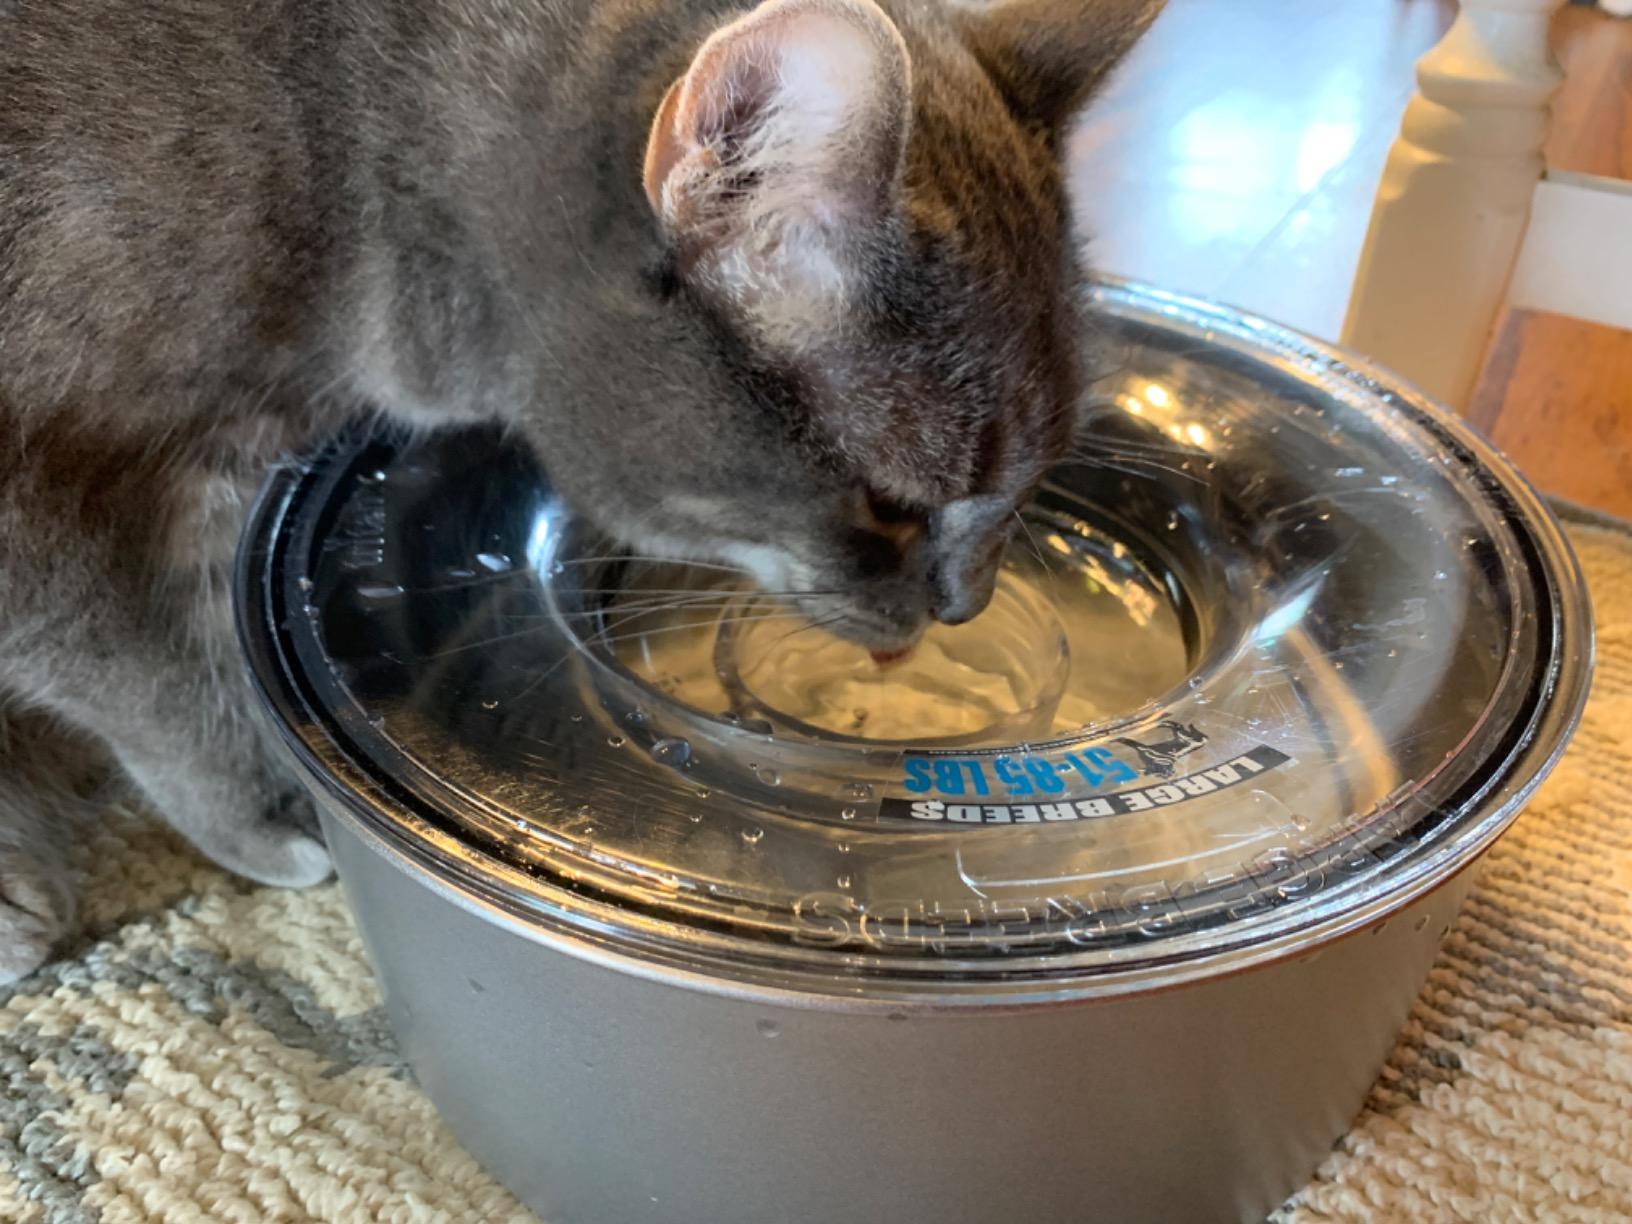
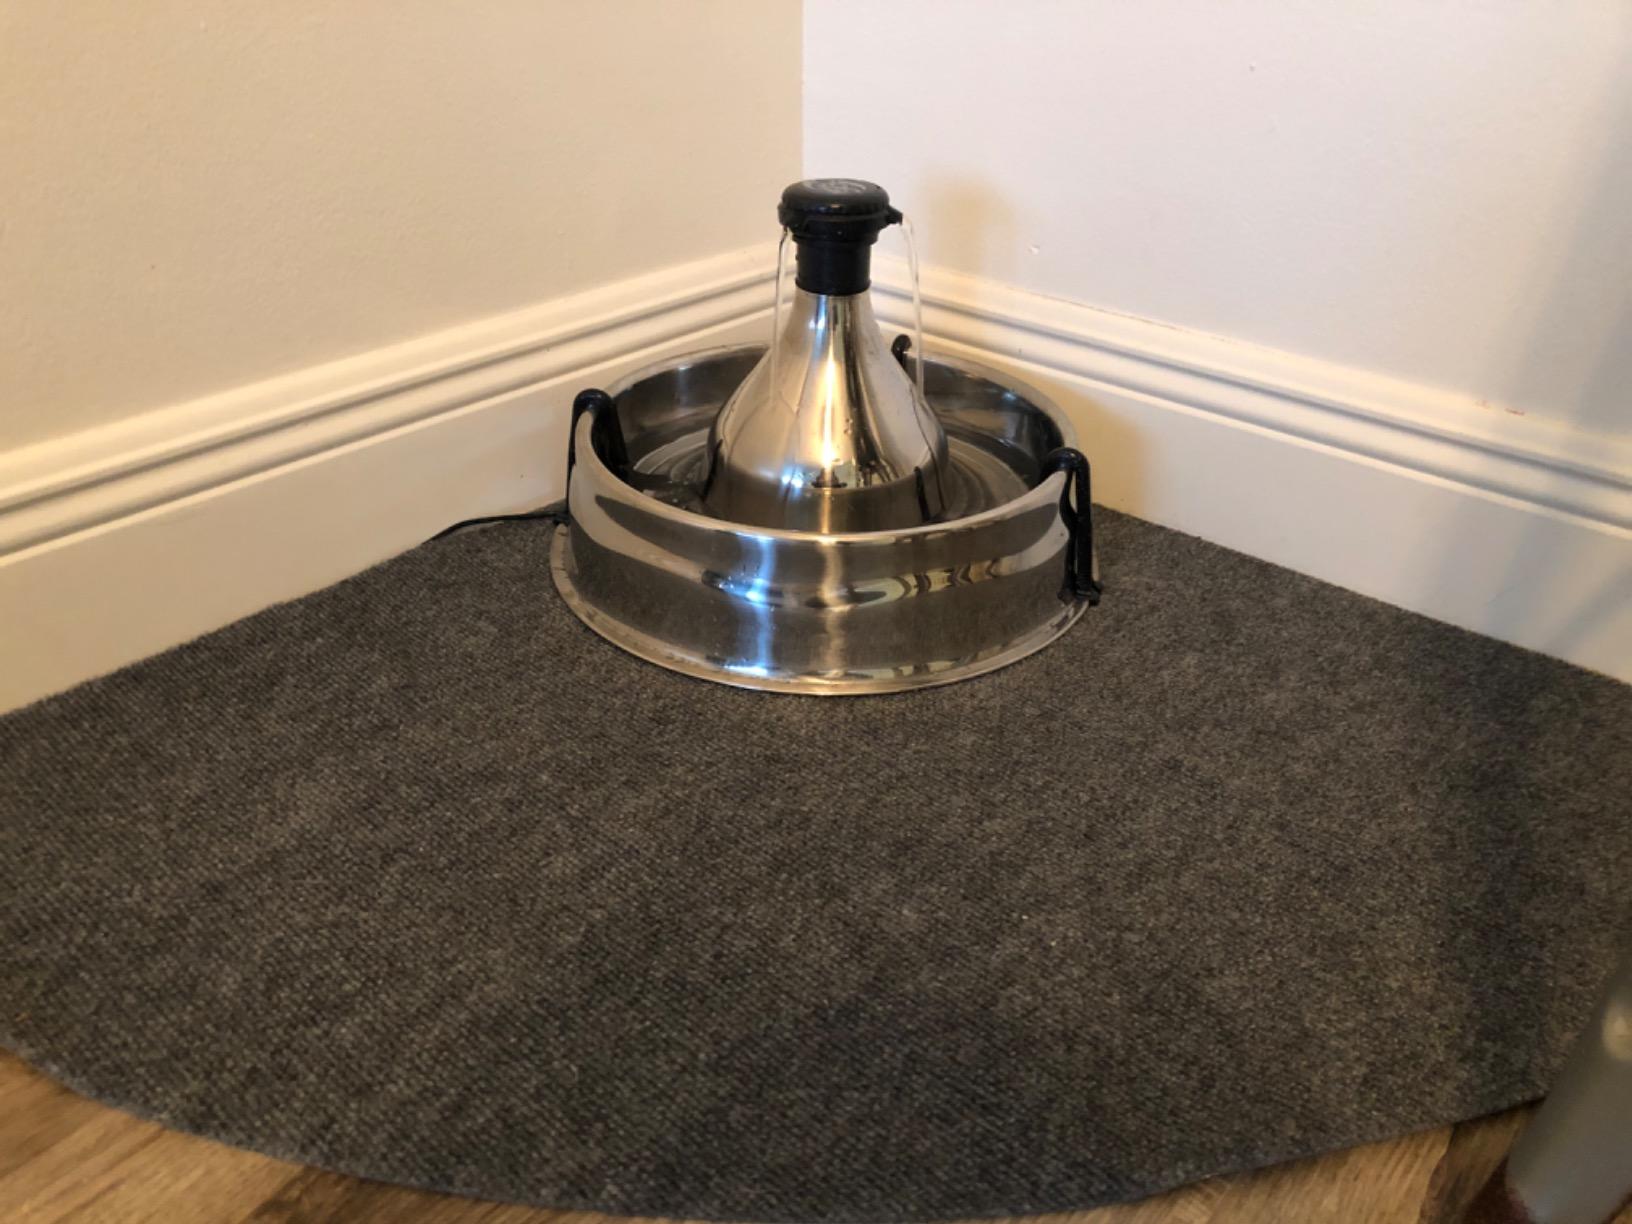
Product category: items_bowl
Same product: no